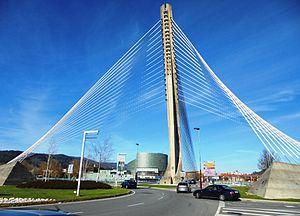
Le pont des Tirantes est un pont à haubans qui traverse le fleuve Lérez dans la ville de Pontevedra, en Espagne reliant la rive sud à la rive nord et au Palais des Congrès de la ville.
Pontevedra est une ville qui se trouve dans le nord-ouest de l'Espagne et de la Péninsule Ibérique. Capitale de la province de Pontevedra ainsi que capitale de la région touristique des Rías Baixas ou Rías Bajas, la ville est située dans le sud-ouest de la communauté autonome de Galice. Elle est surnommée « la ville où le piéton est roi ».